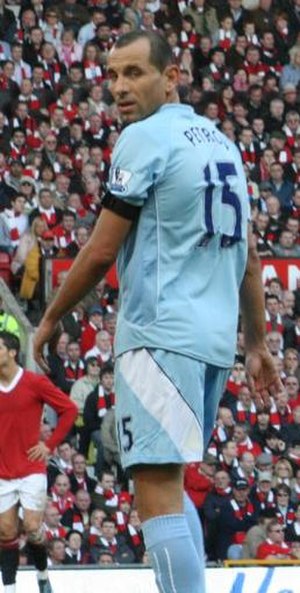
Martin Petrov / Klubkarriere / Manchester City
Petrov i kamp for Manchester City
Martin Petjov Petrov er en bulgarsk fodboldspiller, der spiller som kantspiller hos CSKA Sofia. Han blev kåret til Årets fodboldspiller i Bulgarien i 2006.